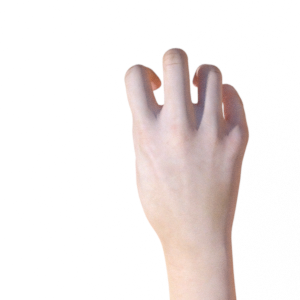
Label: rock